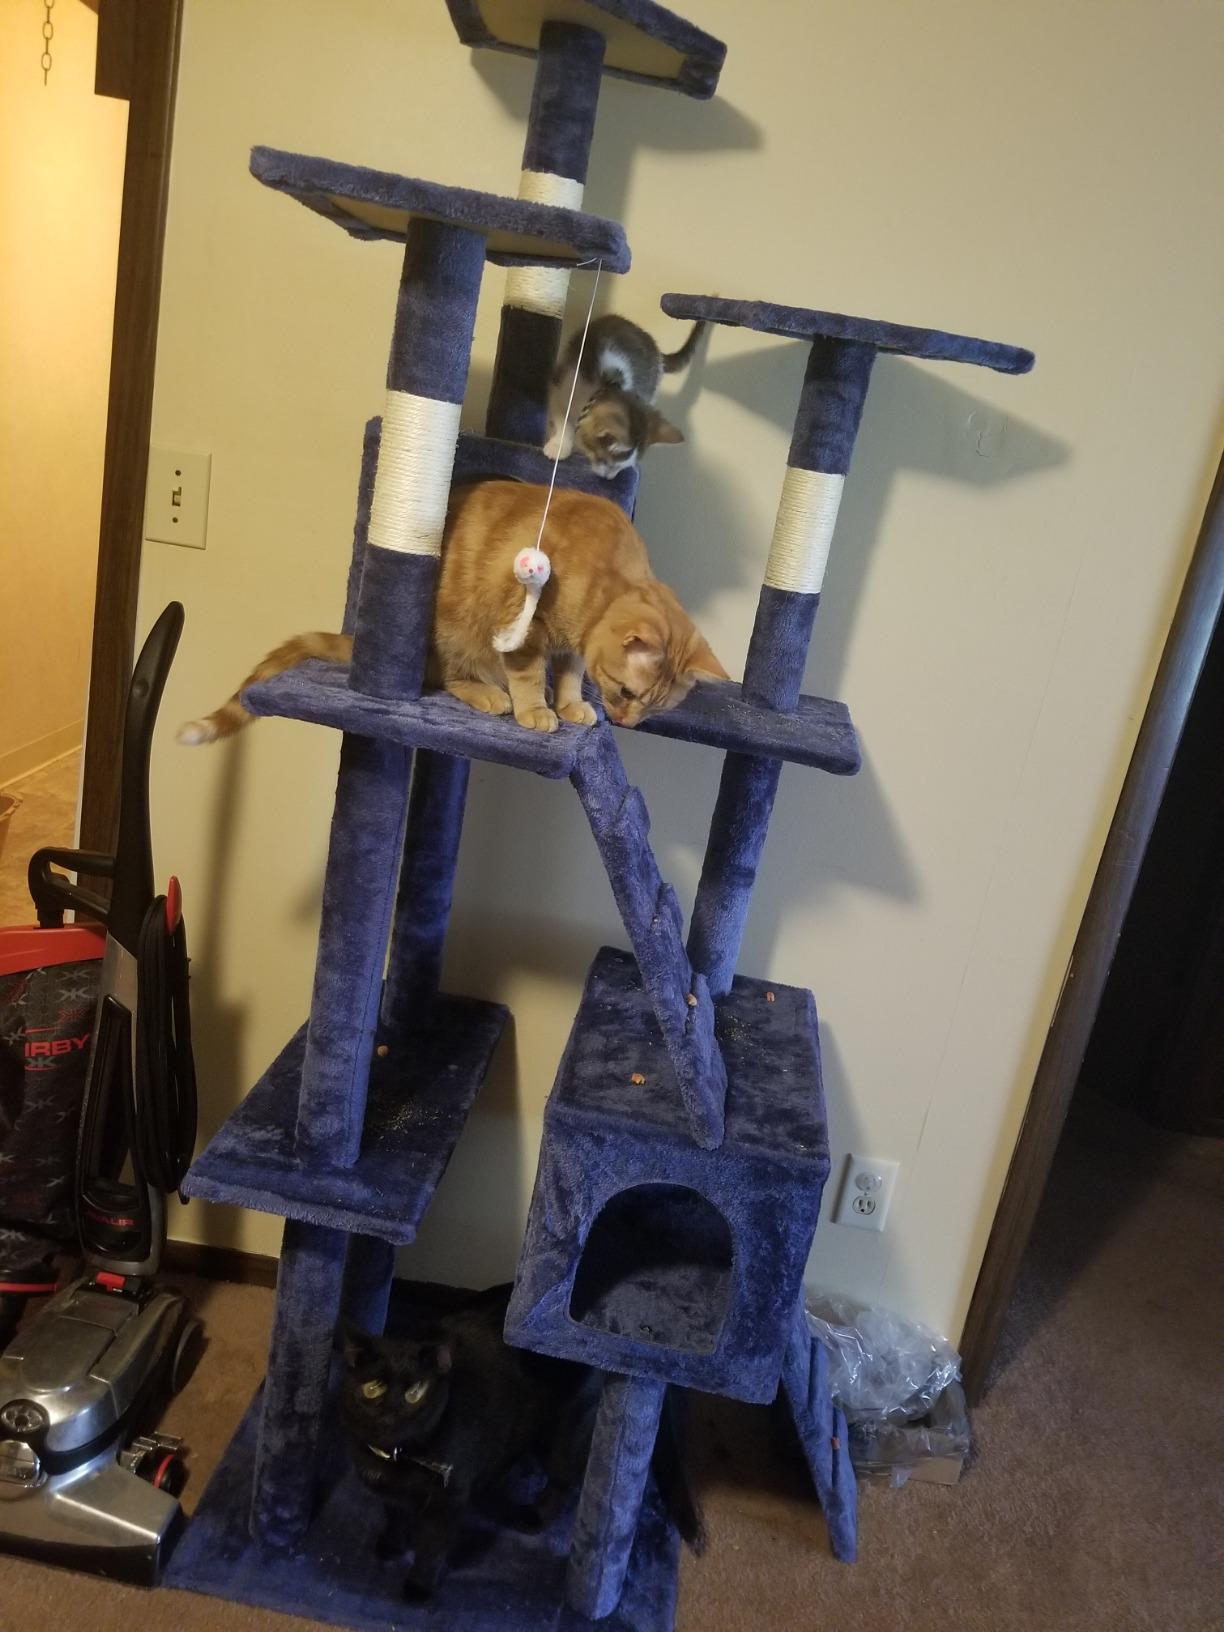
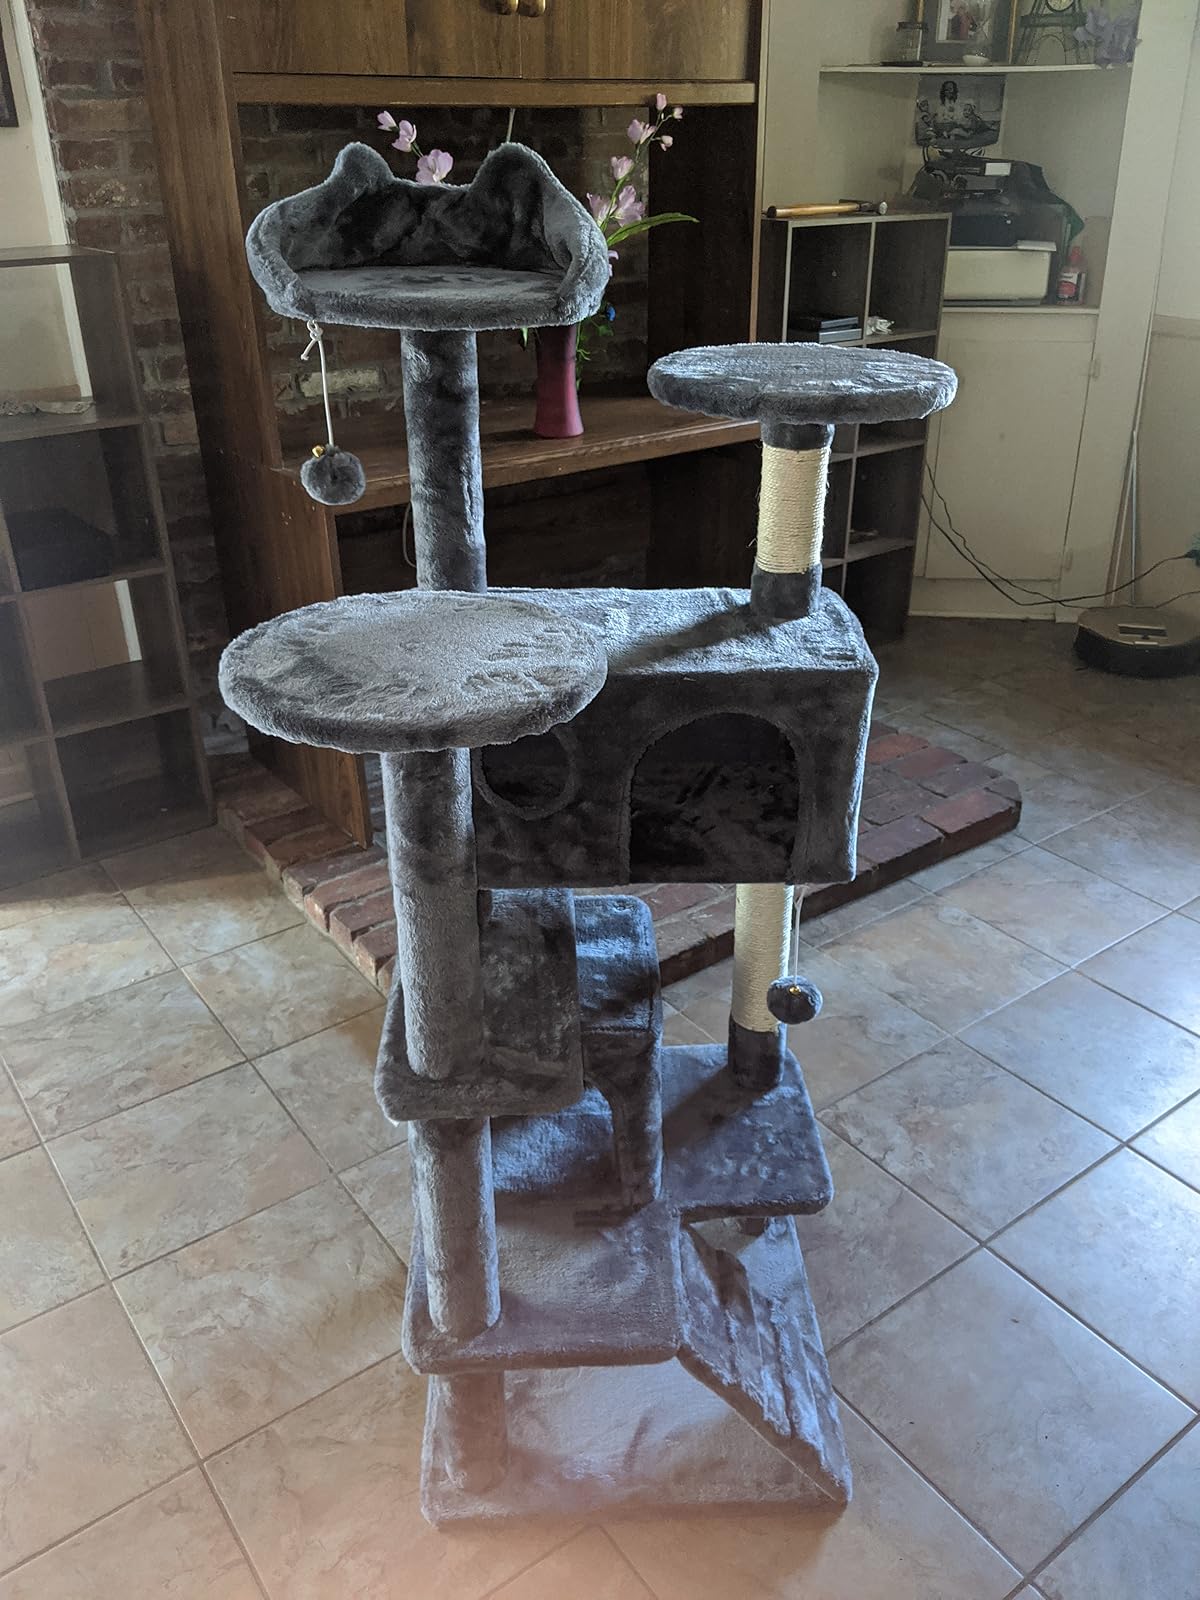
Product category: items_cat tree
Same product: no